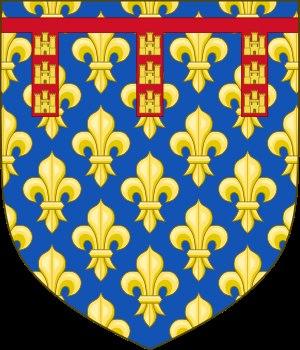
Le comté d'Artois revient à la France par le traité des Pyrénées en 1659 mais n'est plus vassal car il est intégré au domaine royal.